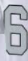
Number: 6